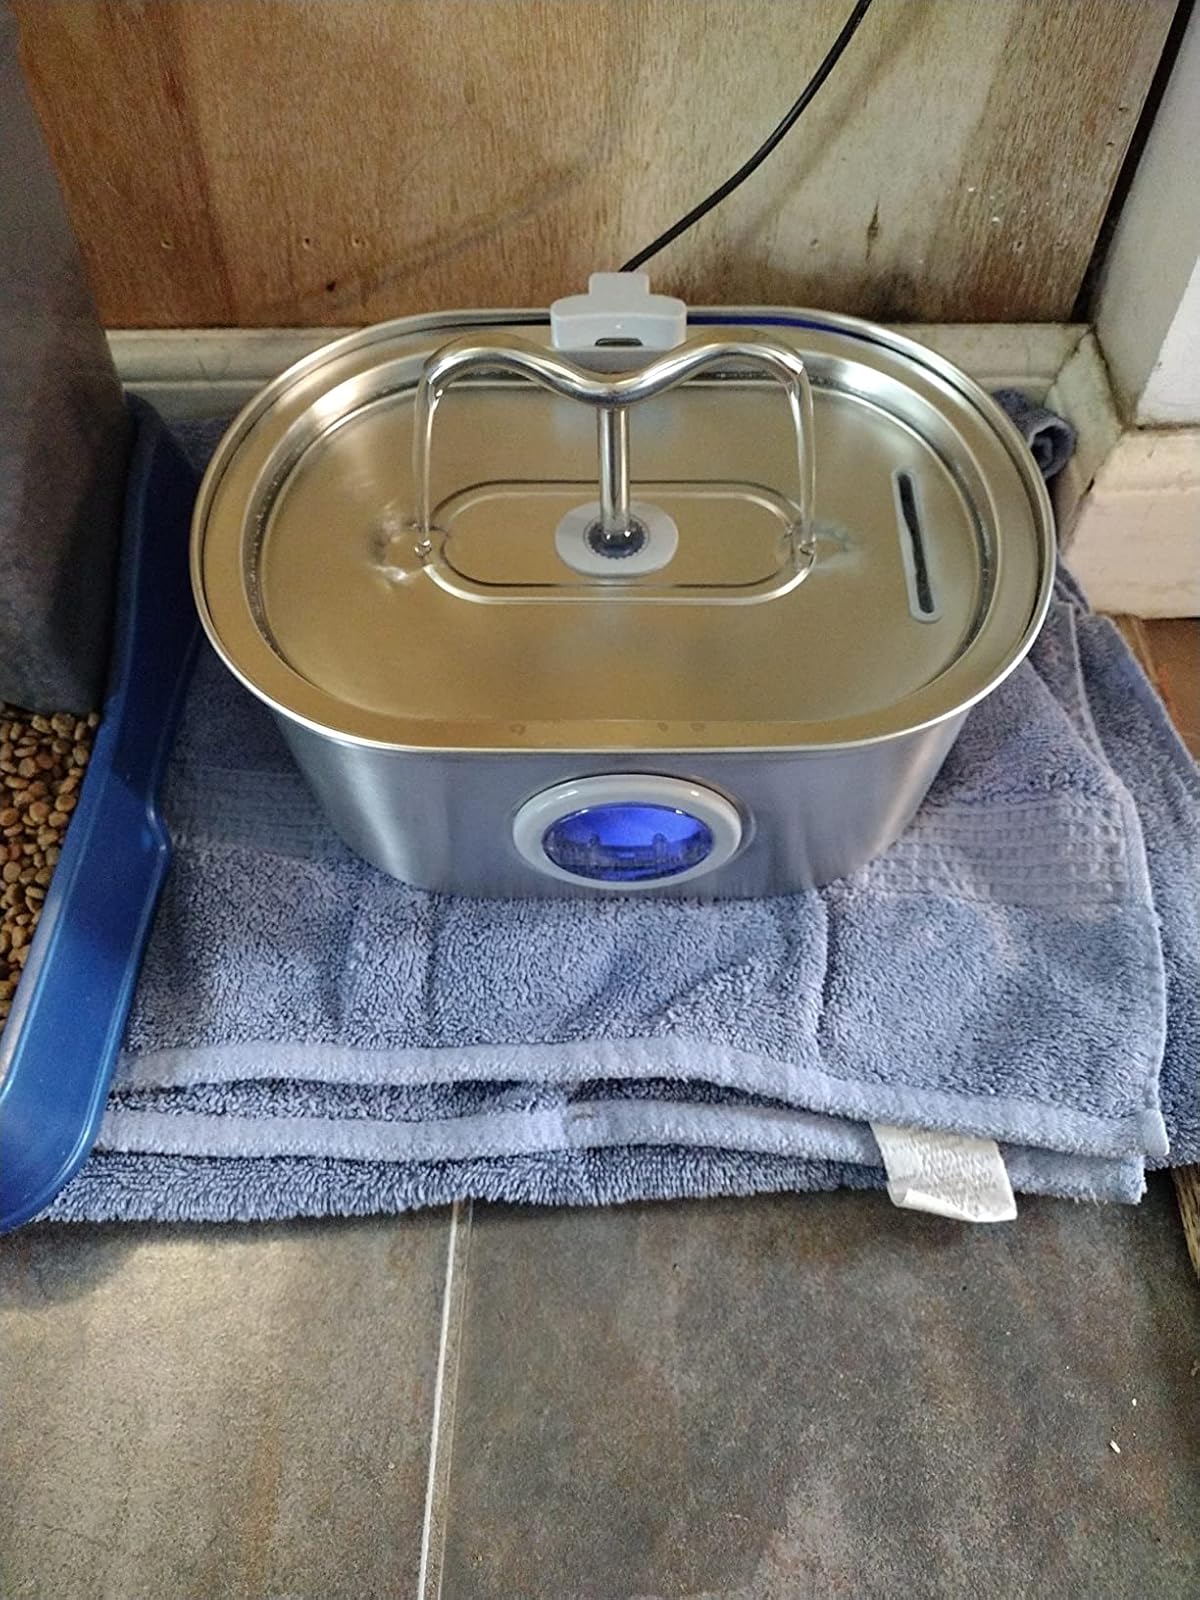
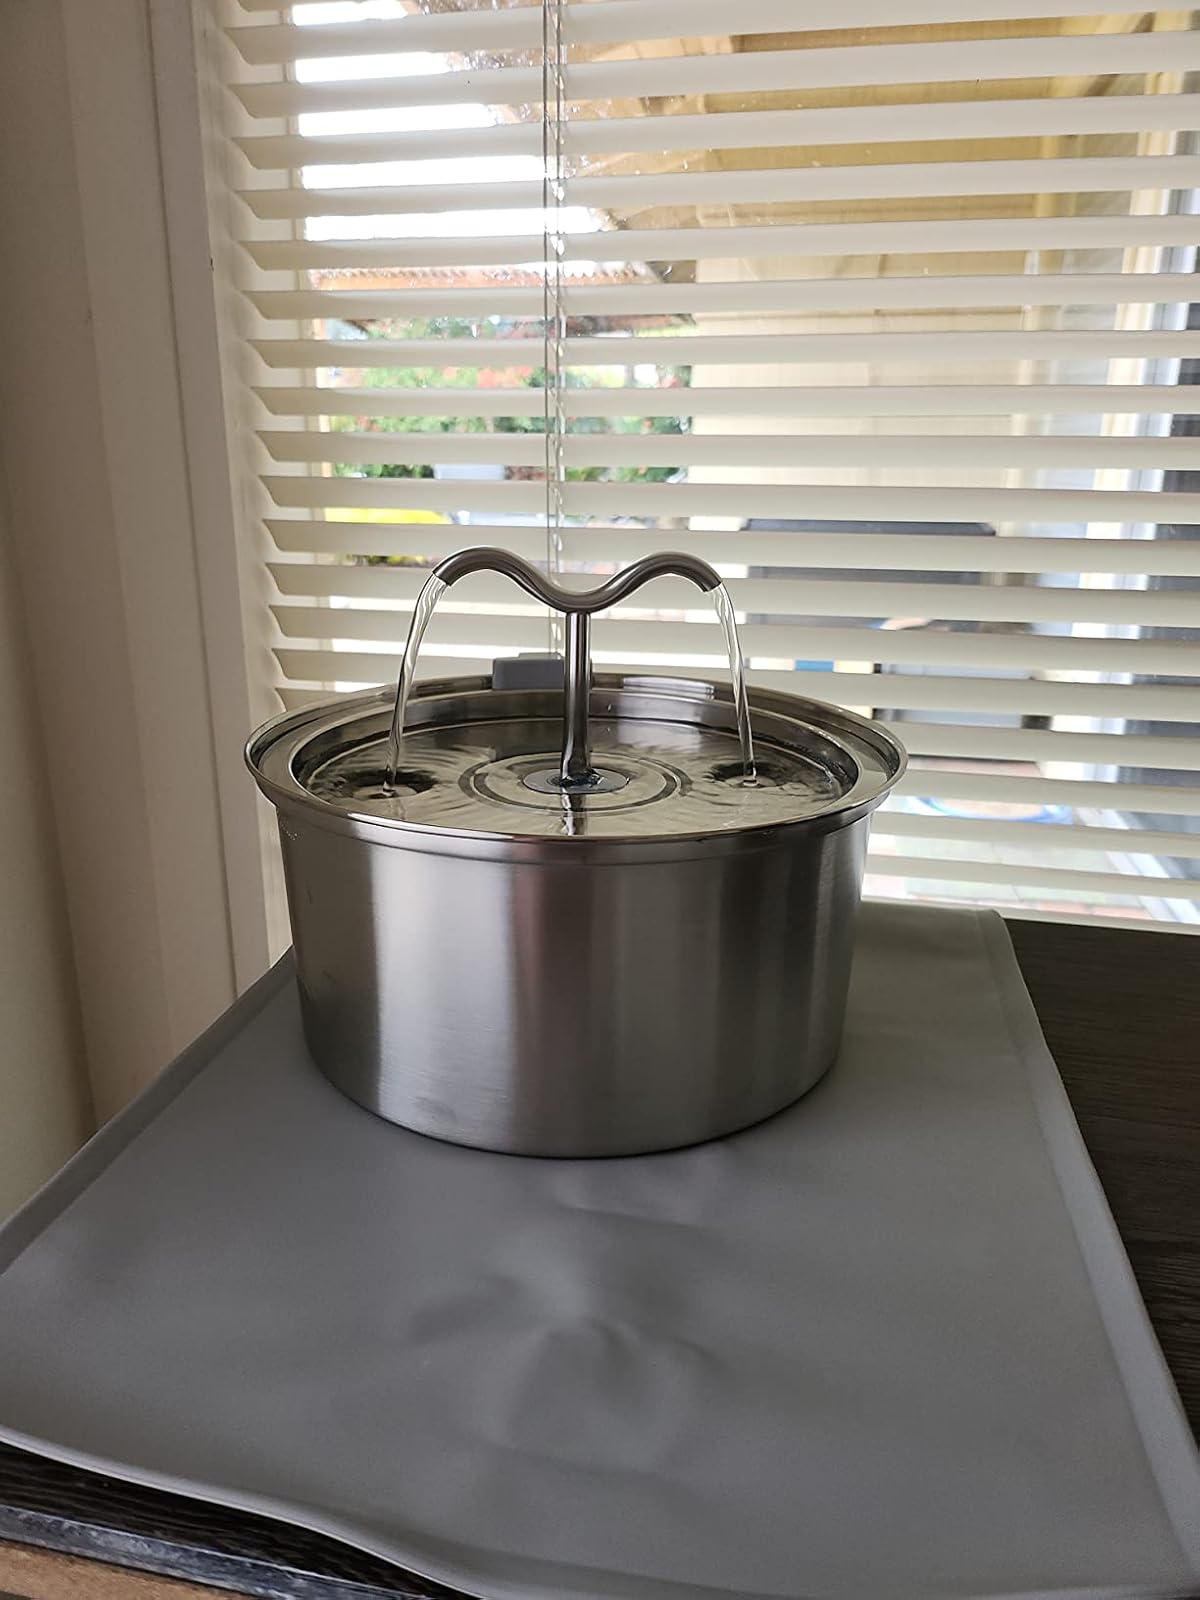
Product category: items_bowl
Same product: no